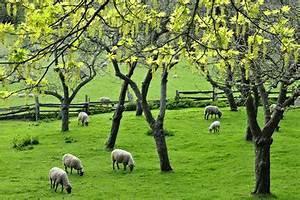
sheep